2017 Asian Indoor and Martial Arts Games

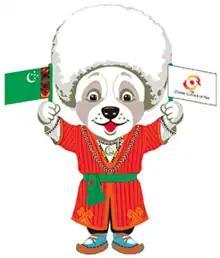
"Wepaly" the Central Asian Shepherd Dog, the official mascot of the games.

The emblem of the 2017 Asian Indoor and Martial Arts Games is the image of Akhal-teke, the national horse of Turkmenistan which is renowned for